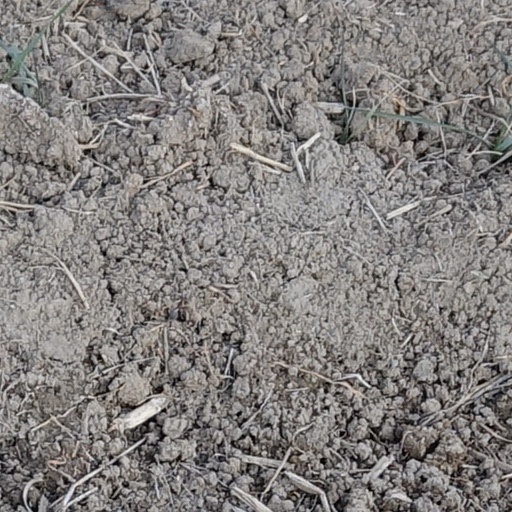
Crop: wheat